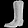
Label: Ankle boot